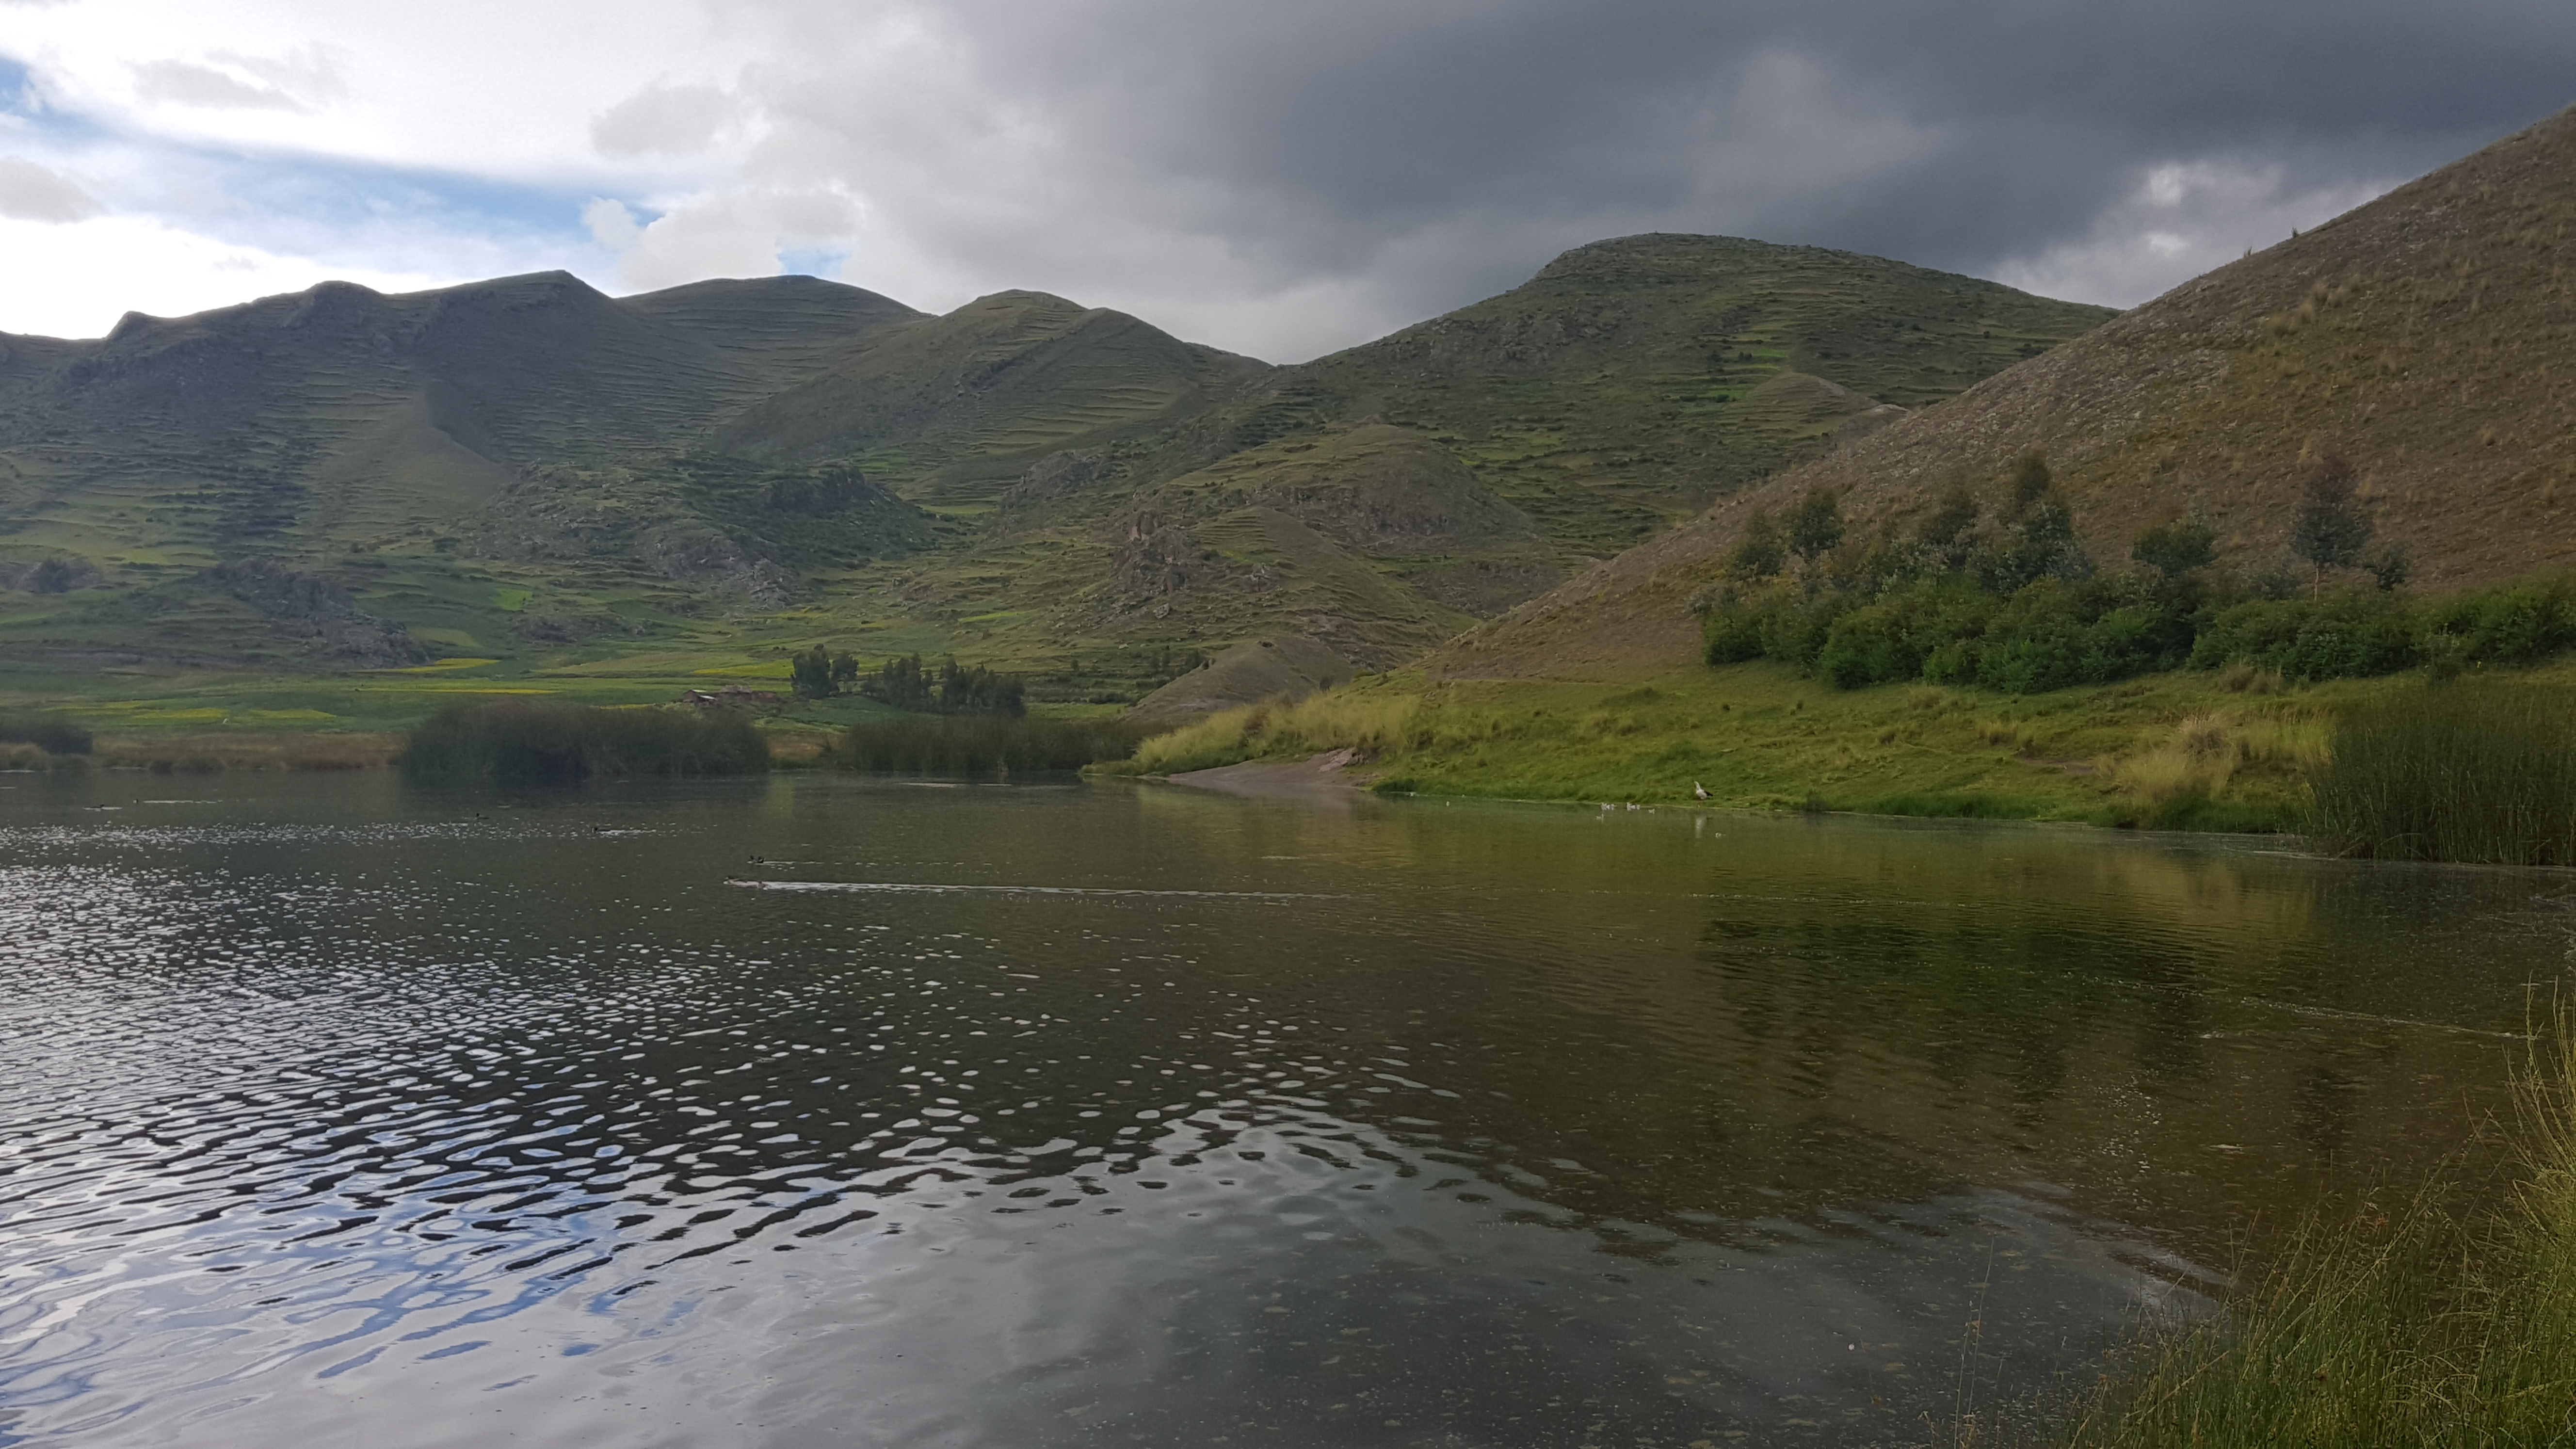
lake, natural, landscape, nature, highland, body of water, tarn, water resources, mountainous landforms, lake district, natural landscape, loch, water, wilderness, mountain, reservoir, fell, hill, river, reflection, bank, natural environment, sky, atmospheric phenomenon, hill station, valley, fjord, watercourse, terrain, rural area, mount scenery, mountain range, floodplain, geological phenomenon, grassland, national park, ridge, pond, Drainage basin